Long Island Museum of American Art, History, and Carriages

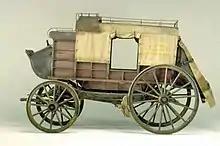
Wells Fargo Wagon, c. 1870

The Tally-ho Road Coach (1875) was given to the museum by the Museum of the City of New York in 2008. Made by Holland & Holland, of London, the carriage was purchased and brought to the United States by Col. Delancey Astor Kane (1844–1915), a wealthy founder of New York's Coaching Club. A canary yellow and beautifully-proportioned road coach, the Tally-Ho was driven four-in-hand style from Manhattan to Pelham, NY (and later, New Rochelle, NY) by Kane, beginning in 1876 and periodically each season into the early 1880s. The vehicle became nationally famous, providing excursions to New Yorkers of all backgrounds and was covered widely by prominent publications of the day.